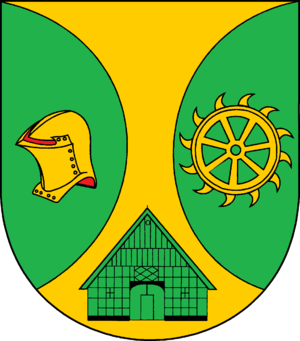
Schmalstede est une municipalité allemande située dans le land du Schleswig-Holstein et dans l'arrondissement de Rendsburg-Eckernförde. En 2015, sa population est de 276 habitants.